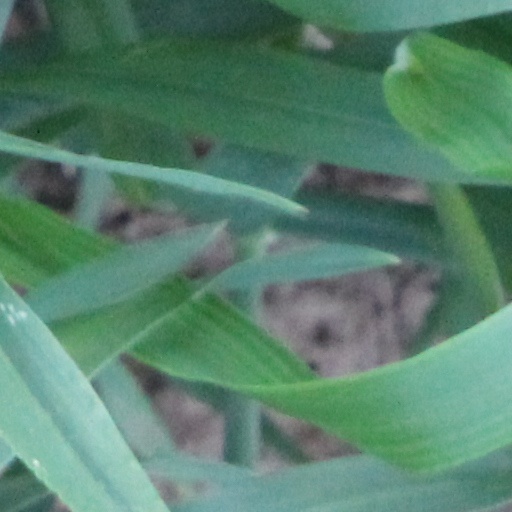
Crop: wheat